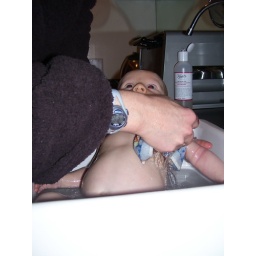
bath in the kitchen sink